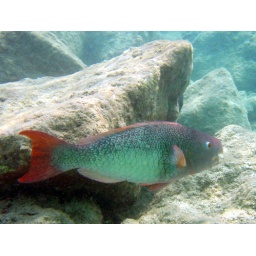
I am travelling so postings to Flickr will be irregular. I spotted this parrot fish while snorkelling in Hawaii.